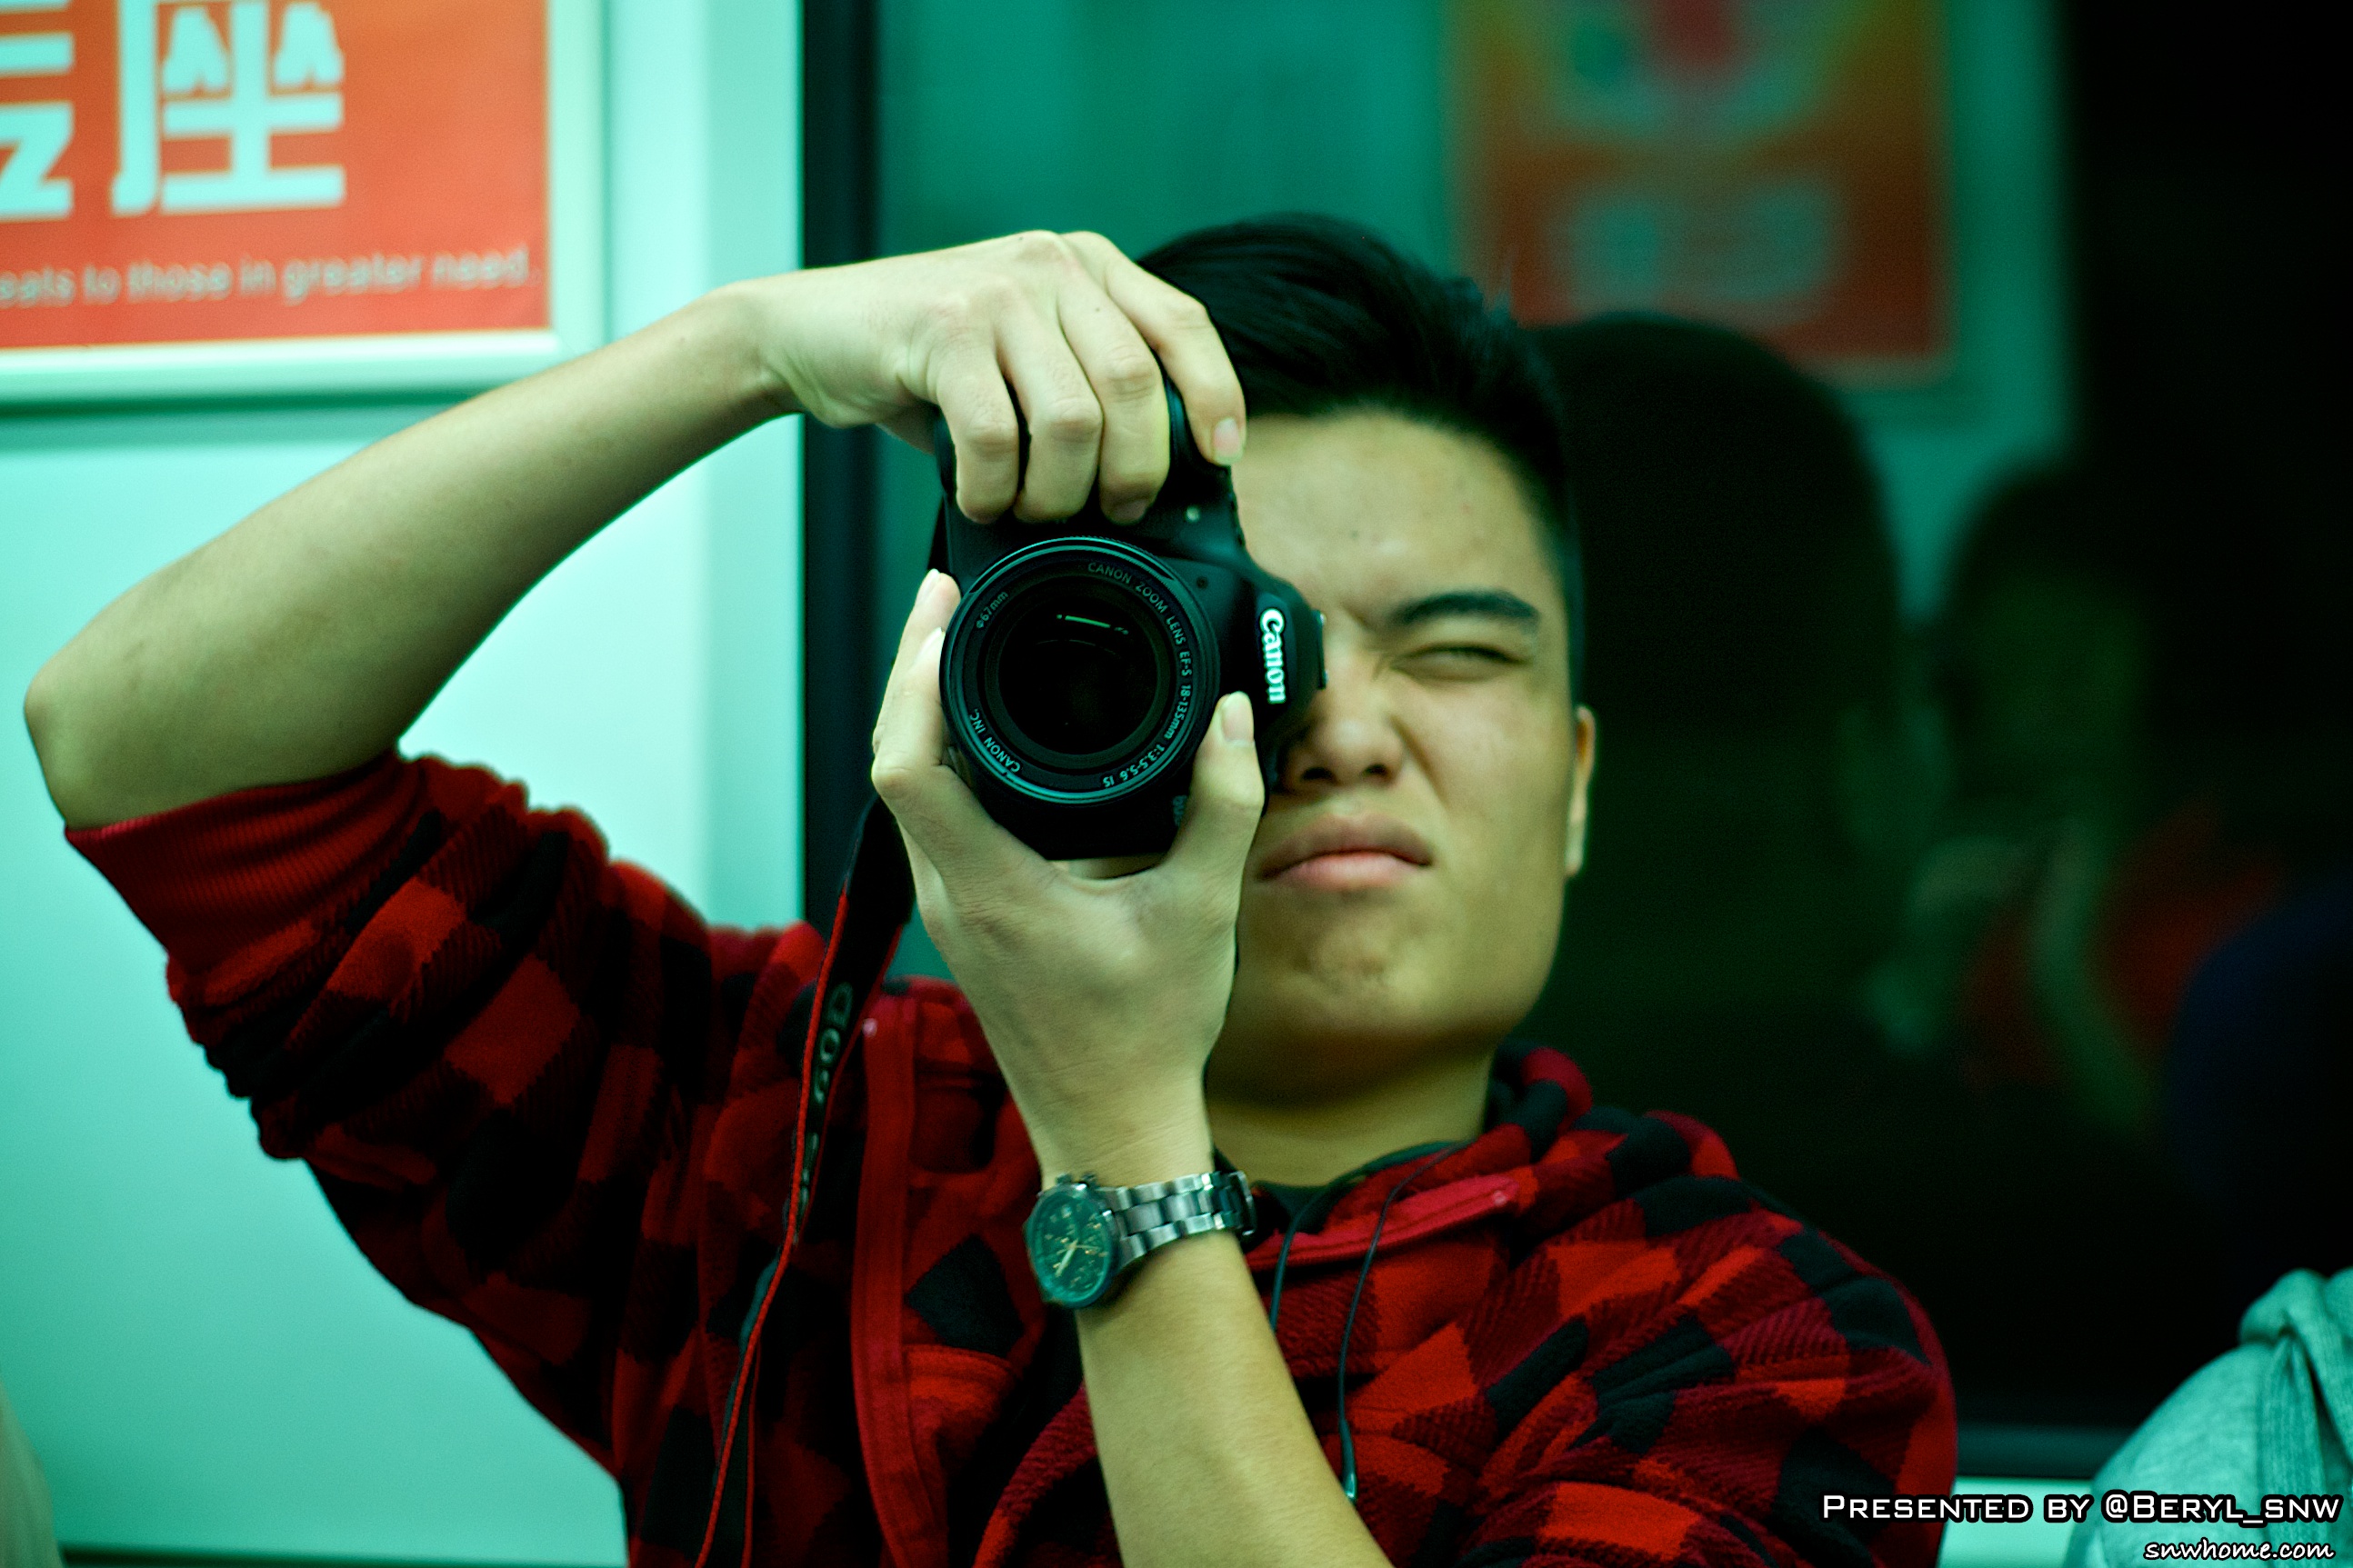
creative, music, village, chinese, red, color, student, nikon, glasses, university, singing, collage, canton, school, china, d70, daily, gdut